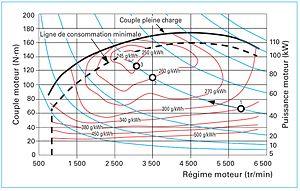
Cartographie d'un moteur indiquant la consommation spécifique en fonction du couple (Nm) et de la vitesse de rotation (tr/min)
La consommation de carburant d’une automobile est le volume de carburant utilisé lors d'un trajet rapporté à la distance parcourue. L’unité utilisée pour la consommation de carburant est le « litres pour cent kilomètres ». En Europe, la consommation de carburant fait partie des données nécessaires pour l'homologation des véhicules automobiles.